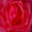
Label: rose